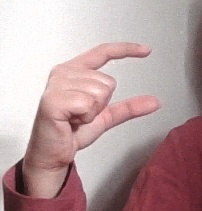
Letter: dal